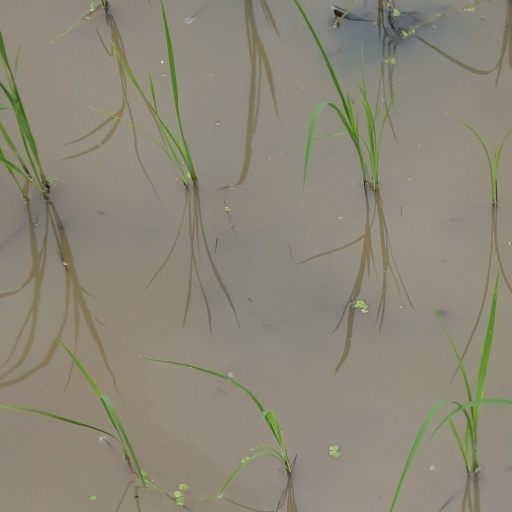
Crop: rice